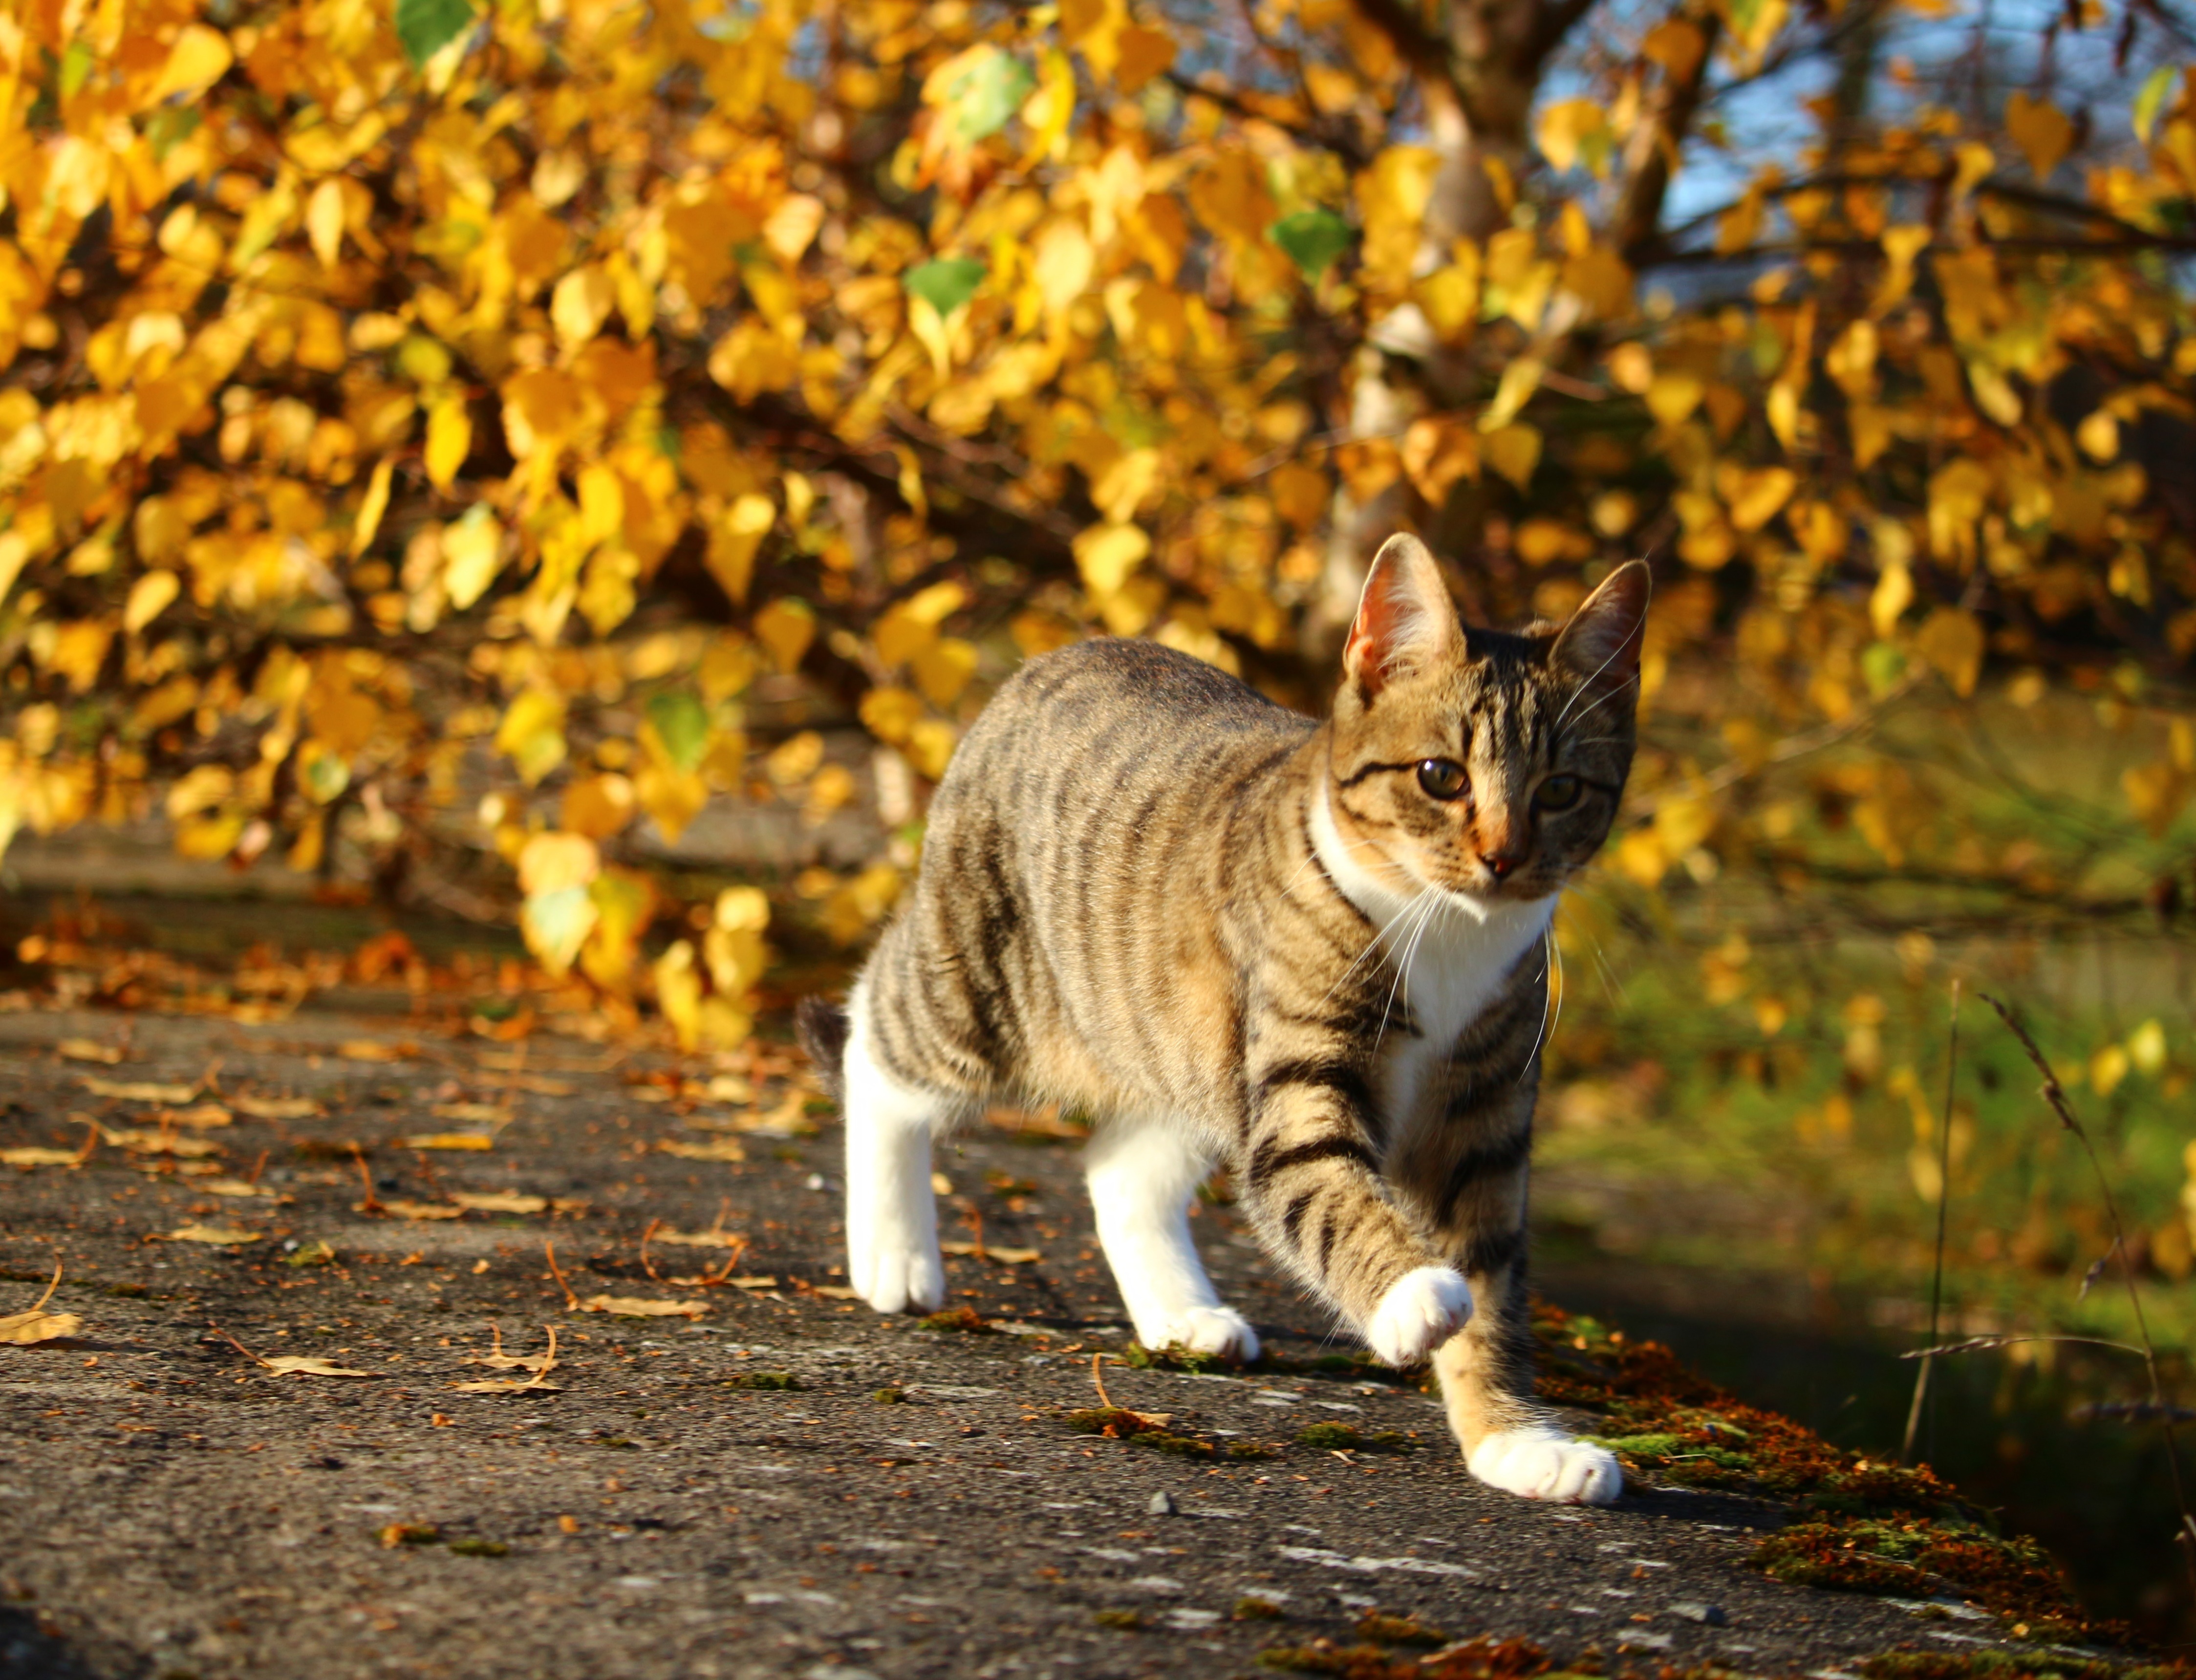
tree, nature, leaf, wildlife, kitten, cat, autumn, mammal, fauna, whiskers, vertebrate, mieze, domestic cat, mackerel, cat baby, wild cat, small to medium sized cats, cat like mammal